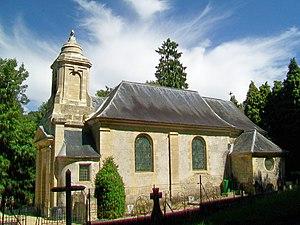
L'église Saint-Eutrope, façade sud-ouest le long du cimetière (au premier plan).
Épinay-Champlâtreux est une commune française située dans le département du Val-d'Oise en région Île-de-France.